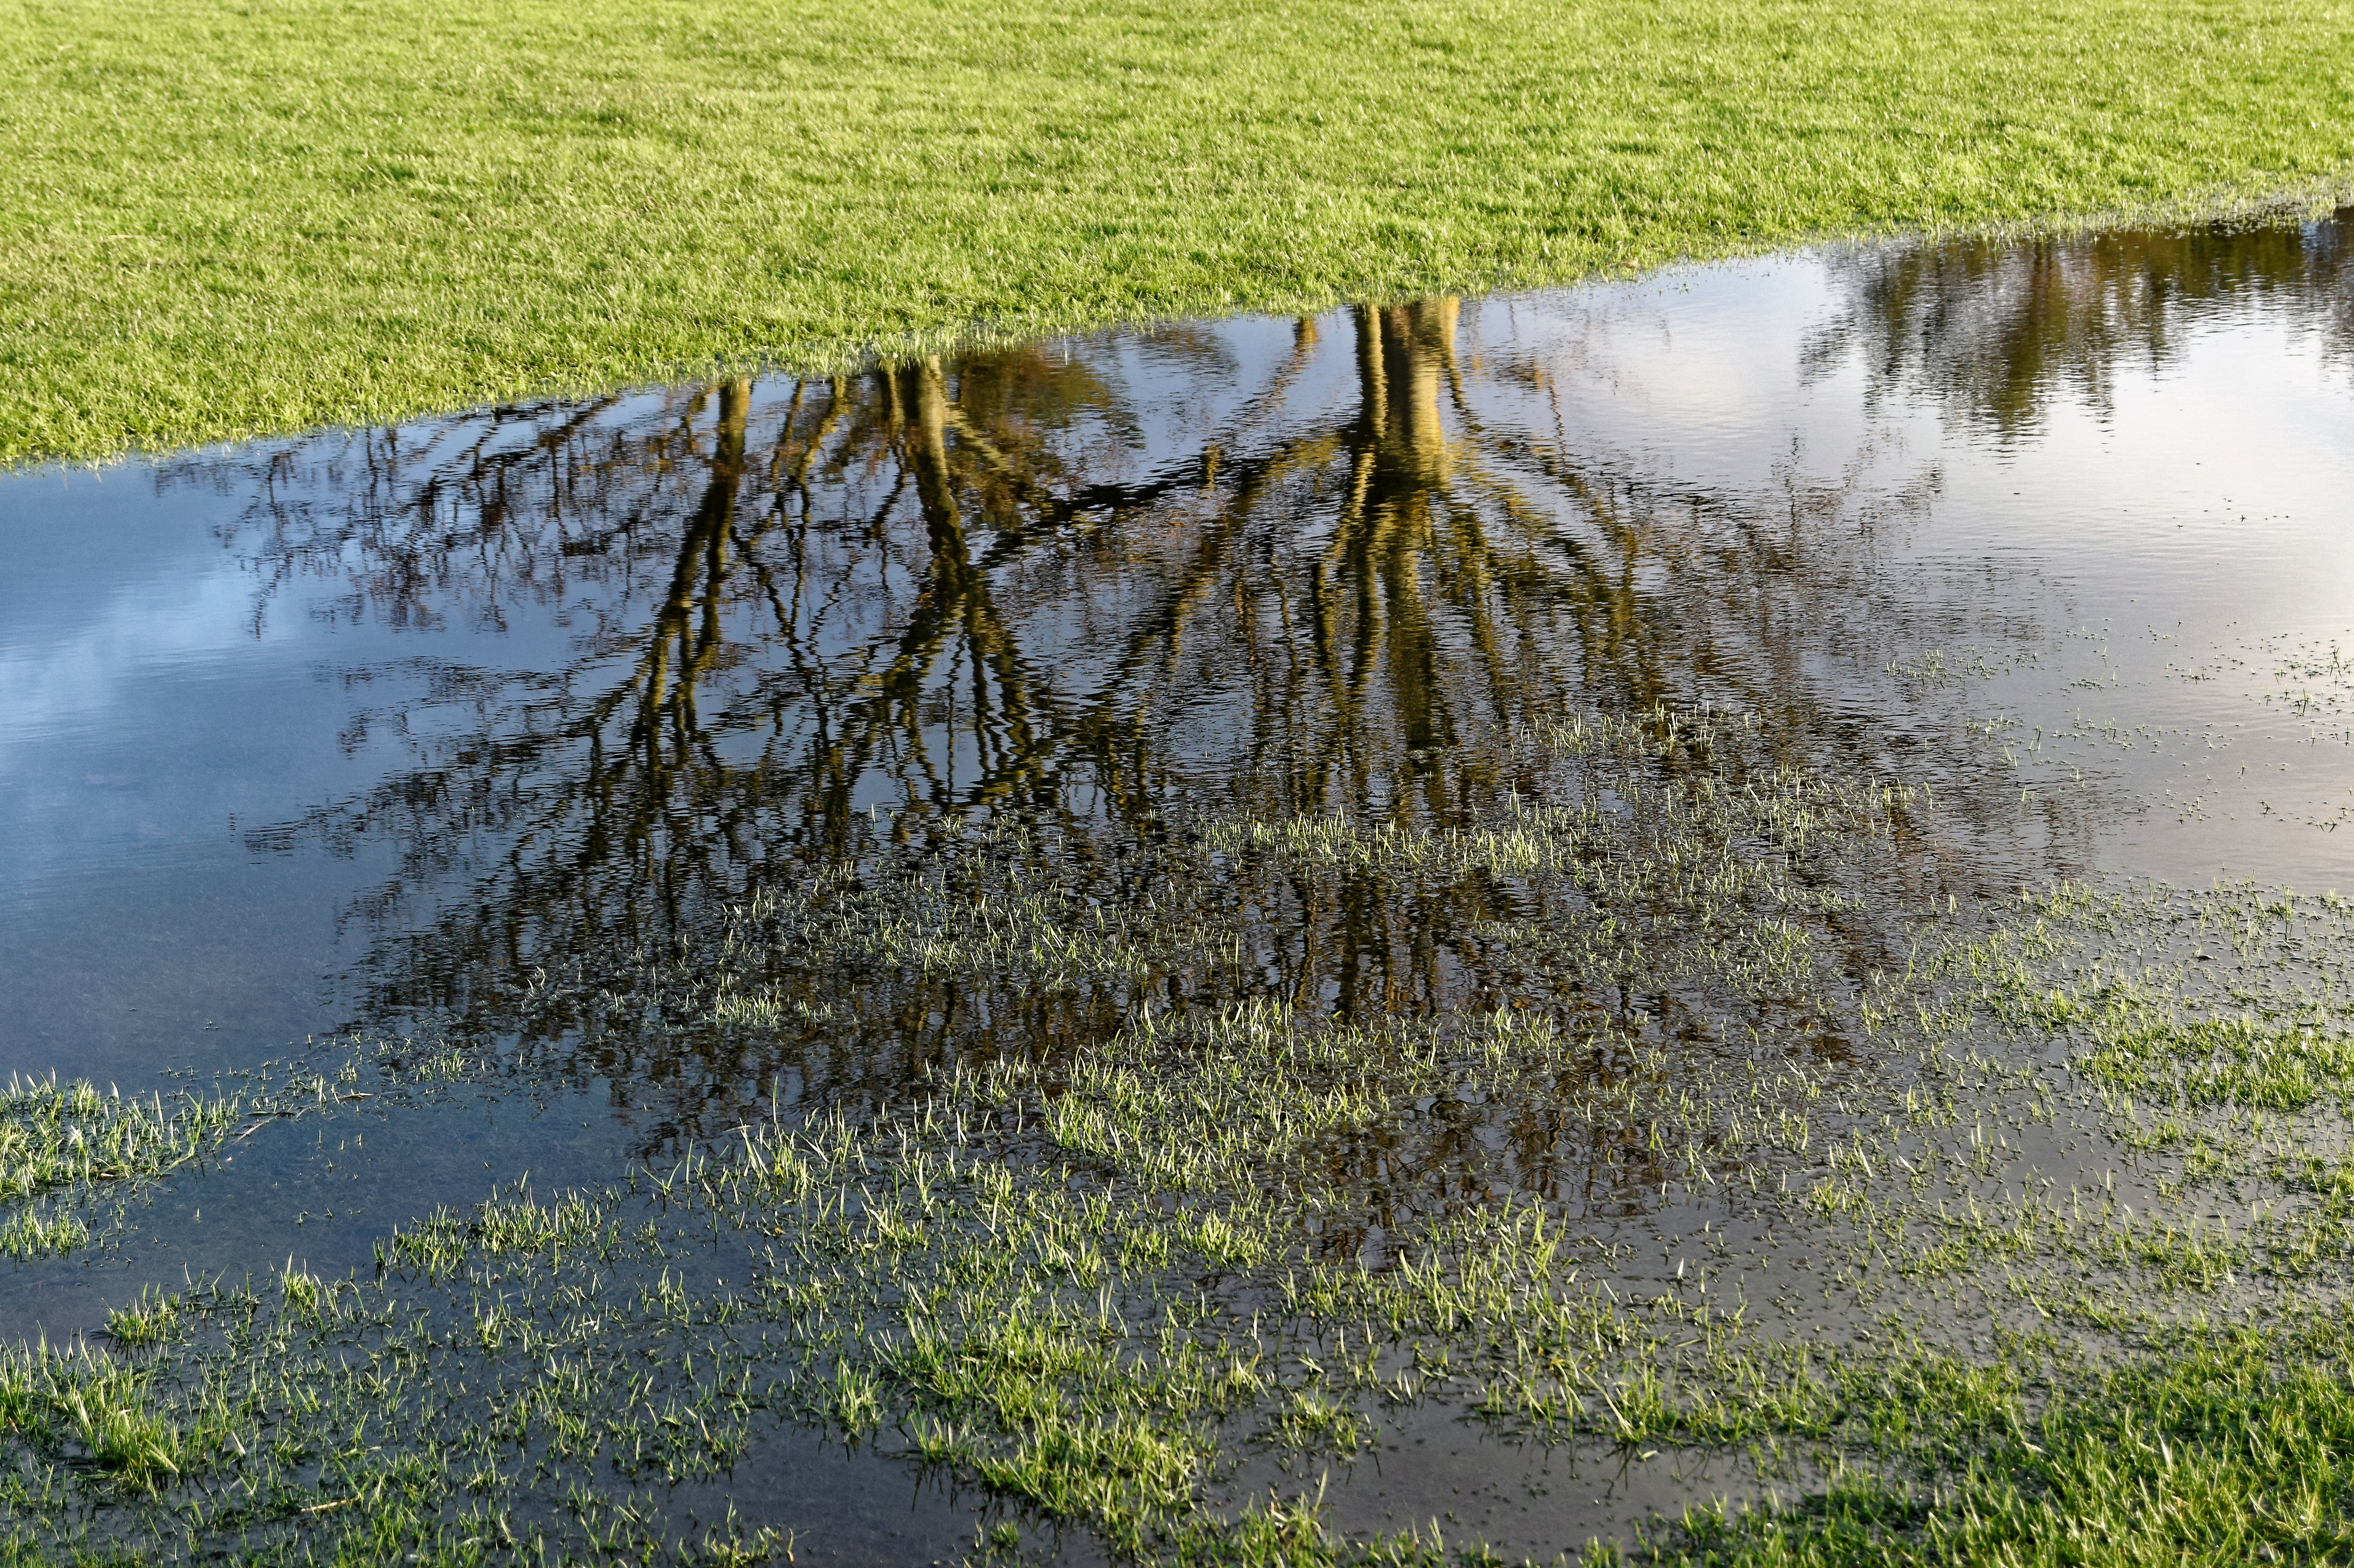
landscape, tree, water, nature, grass, outdoor, marsh, swamp, wilderness, plant, leaf, shore, river, pond, stream, reflection, flood, reservoir, waterway, golf, trees, wetland, bog, course, habitat, bunker, rural area, water hazard, natural environment, golf course flooding, casual water, golf rule